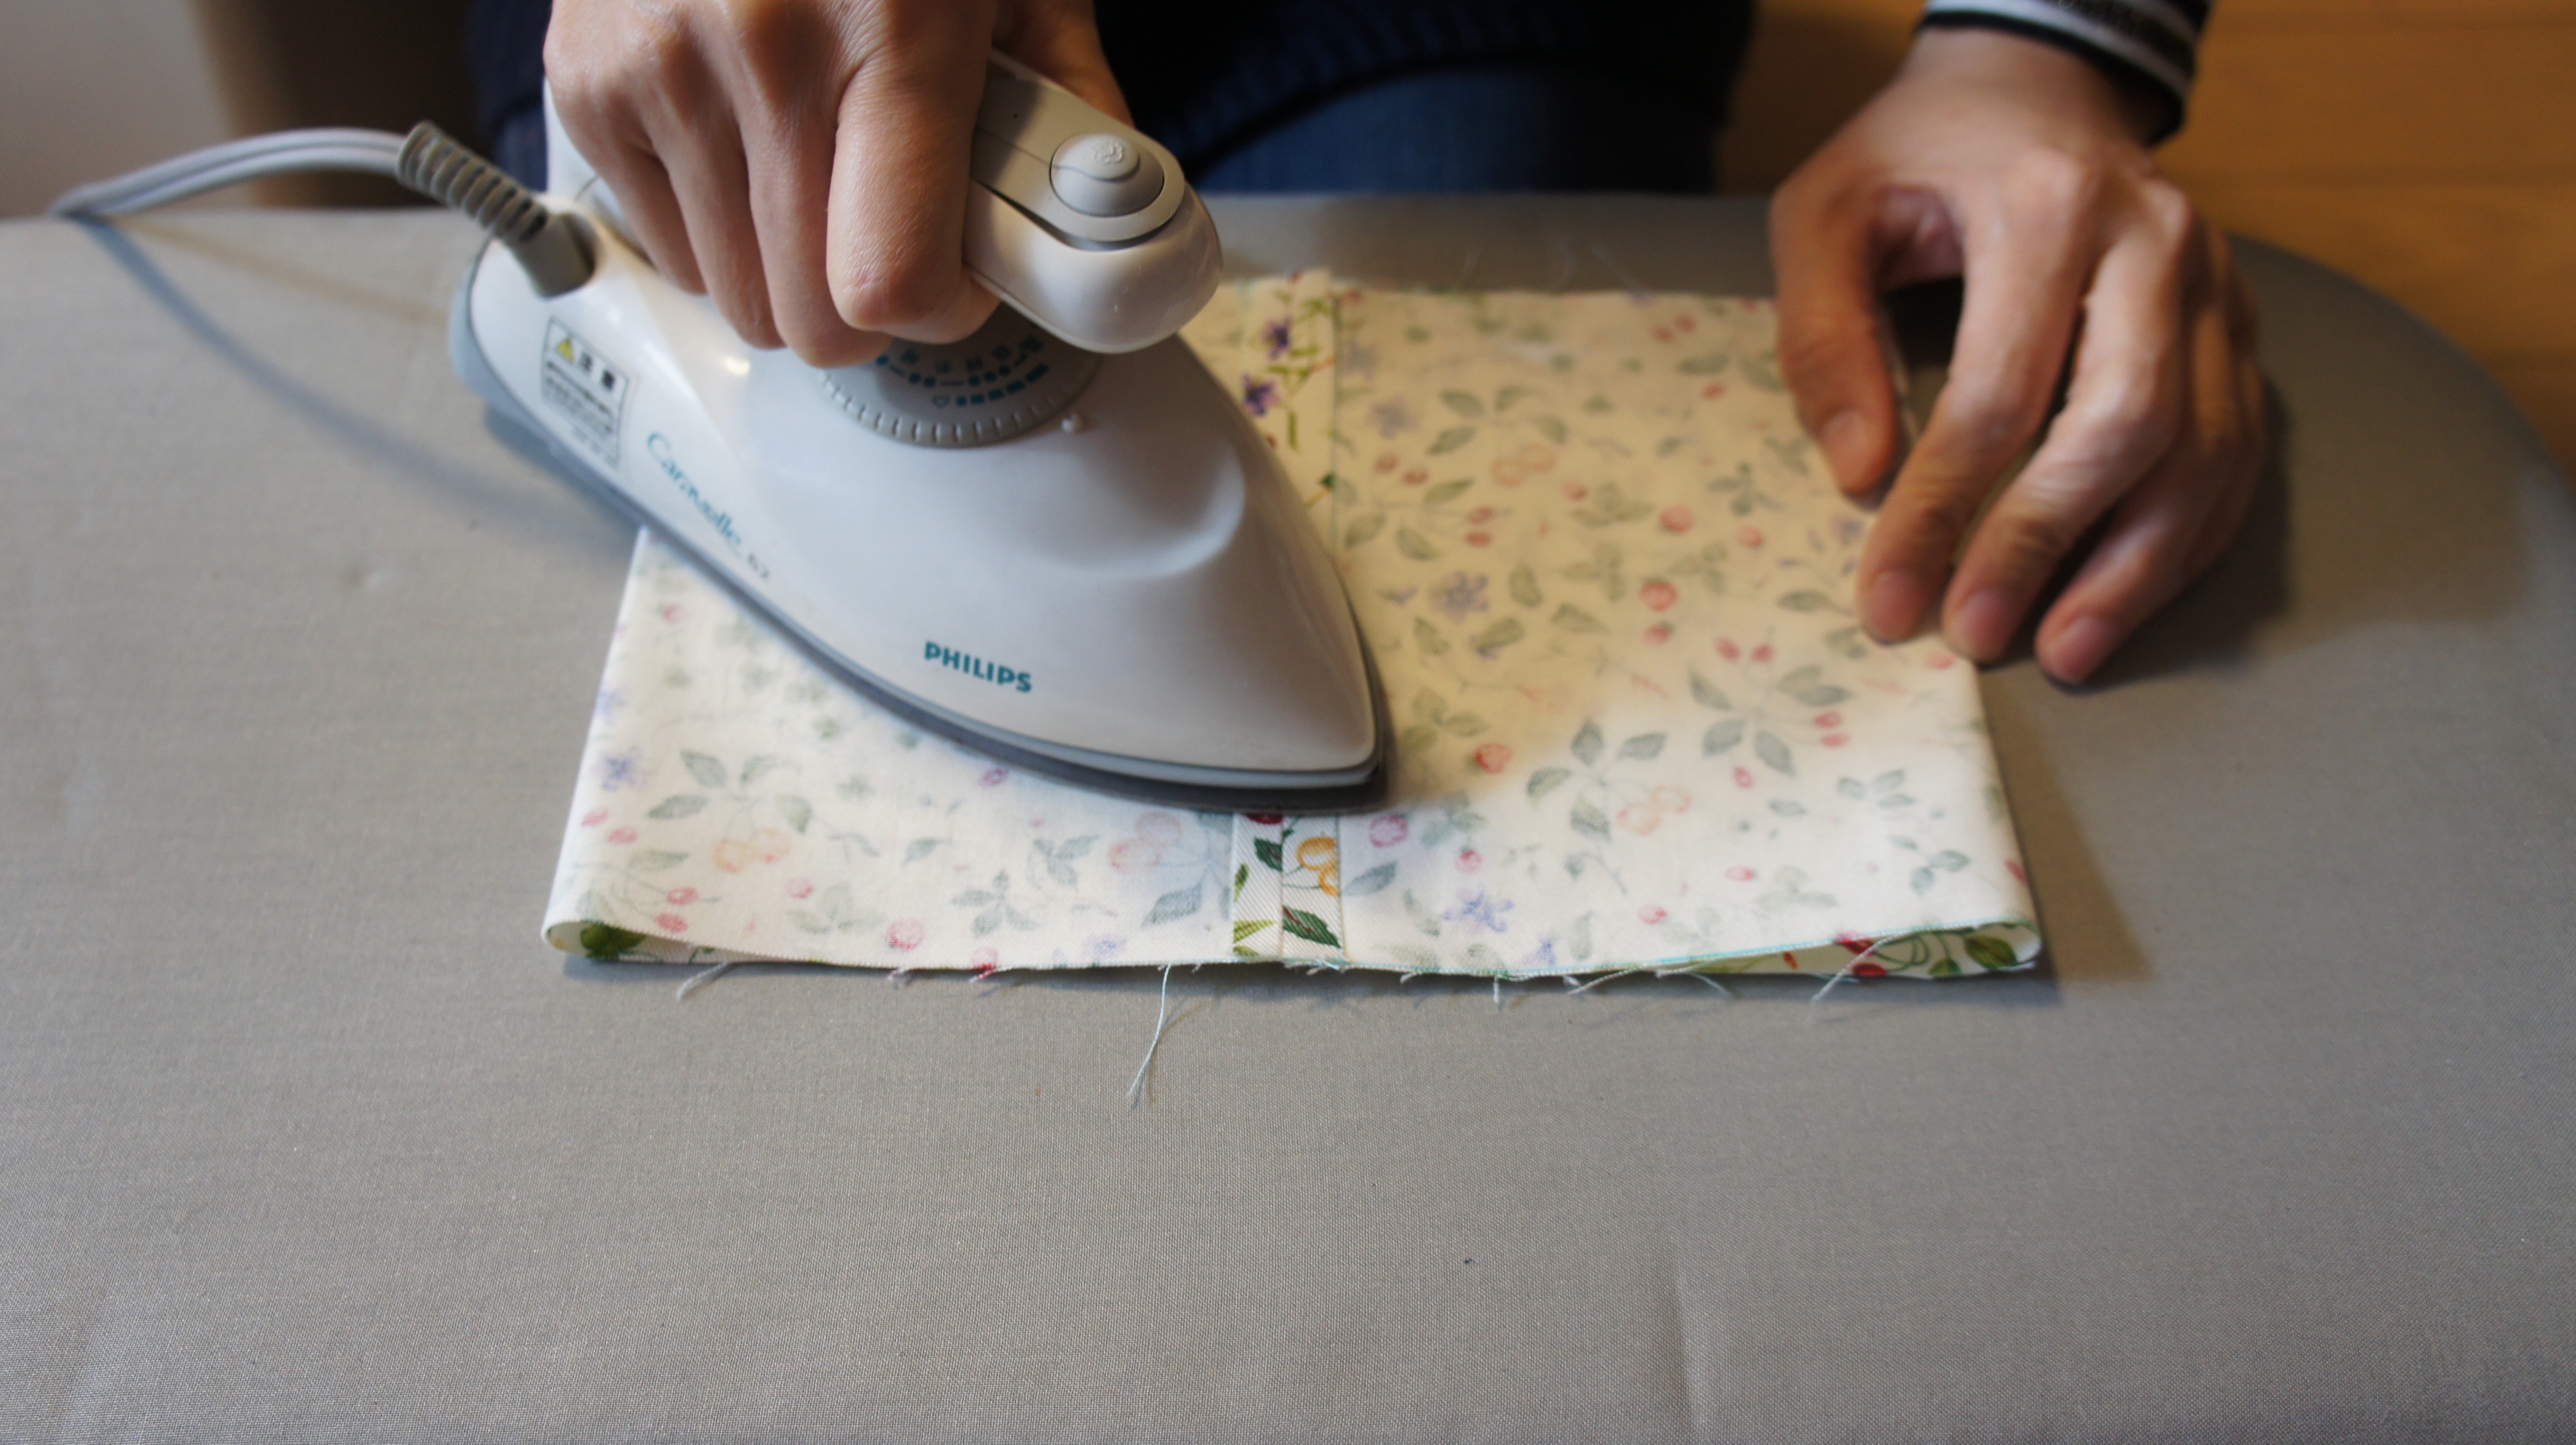
writing, hand, material, art, design, iron, handicraft, housewife, flooring